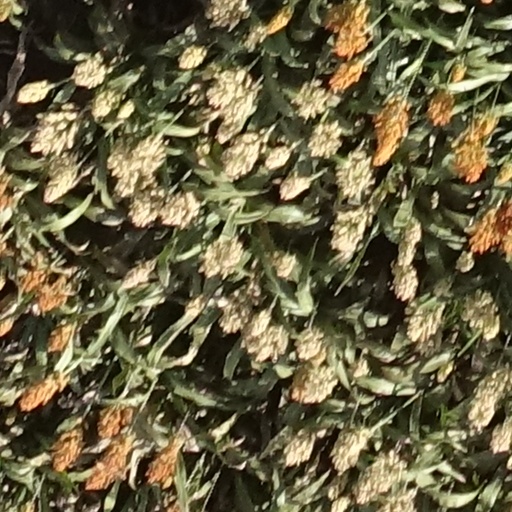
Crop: sorghum